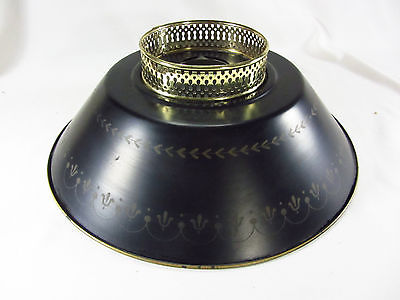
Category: lamp